CMLL International Gran Prix (2008)

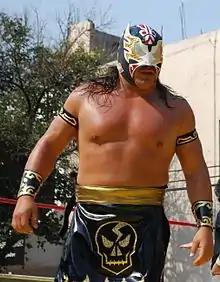
Picture of masked wrestler Último Guerrero during an outdoor wrestling show.

The opening match of the show was a best two-out-of-three-falls tag team match featuring four wrestlers from CMLL's "Mini-Estrella" division as the "rudo" team of Pierrothito and Universito 2000 faced off against the "tecnico" team of Niño de Acero and Pequeño Ninja. The first two falls were split between the teams in less than five minutes, with the third and deciding fall lasting longer than the first two combined. After 11 minutes, 32 second Pierrothito pinned Pequeño Ninja to win the match for his side. The second match of the night was the only Best two-out-of-three-falls six-man tag team match of the show, normally the most common match type in "Lucha Libre". For the match Dragón Rojo Jr., El Satánico and Virus won the first fall when "Los Bombardieros" (Flash and Stuka Jr.) were forced to submit to Satánico and Virus. In the second fall the third "tecnico", Mictlán, pinned Dragón Rojo Jr. to further the ongoing storyline between the two. In the third fall, the "rudo" team was by disqualification when Dragón Rojo Jr. intentionally unmasked his Mictlán in plain view of the referee. Unmasking an opponent during a match is an automatic disqualification in "lucha libre".